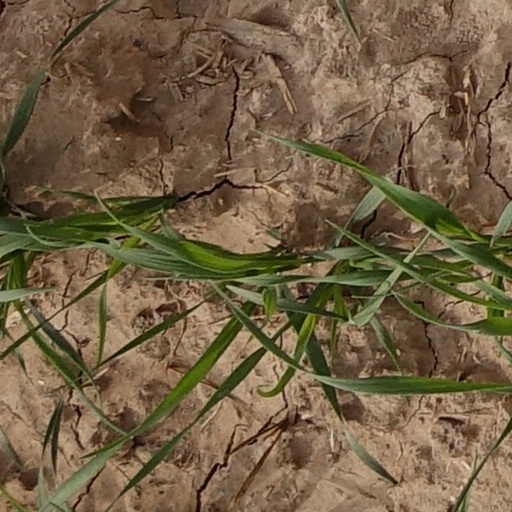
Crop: wheat